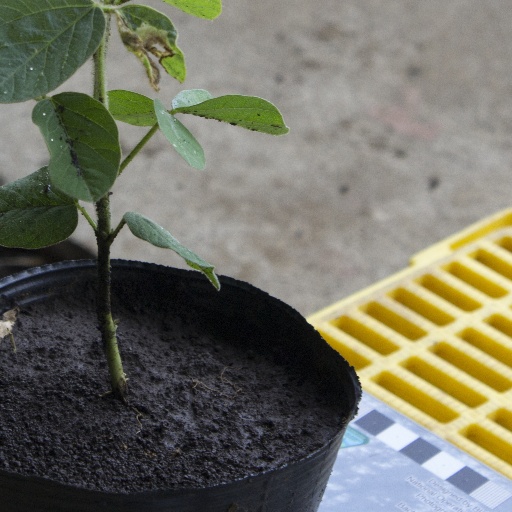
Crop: soybean